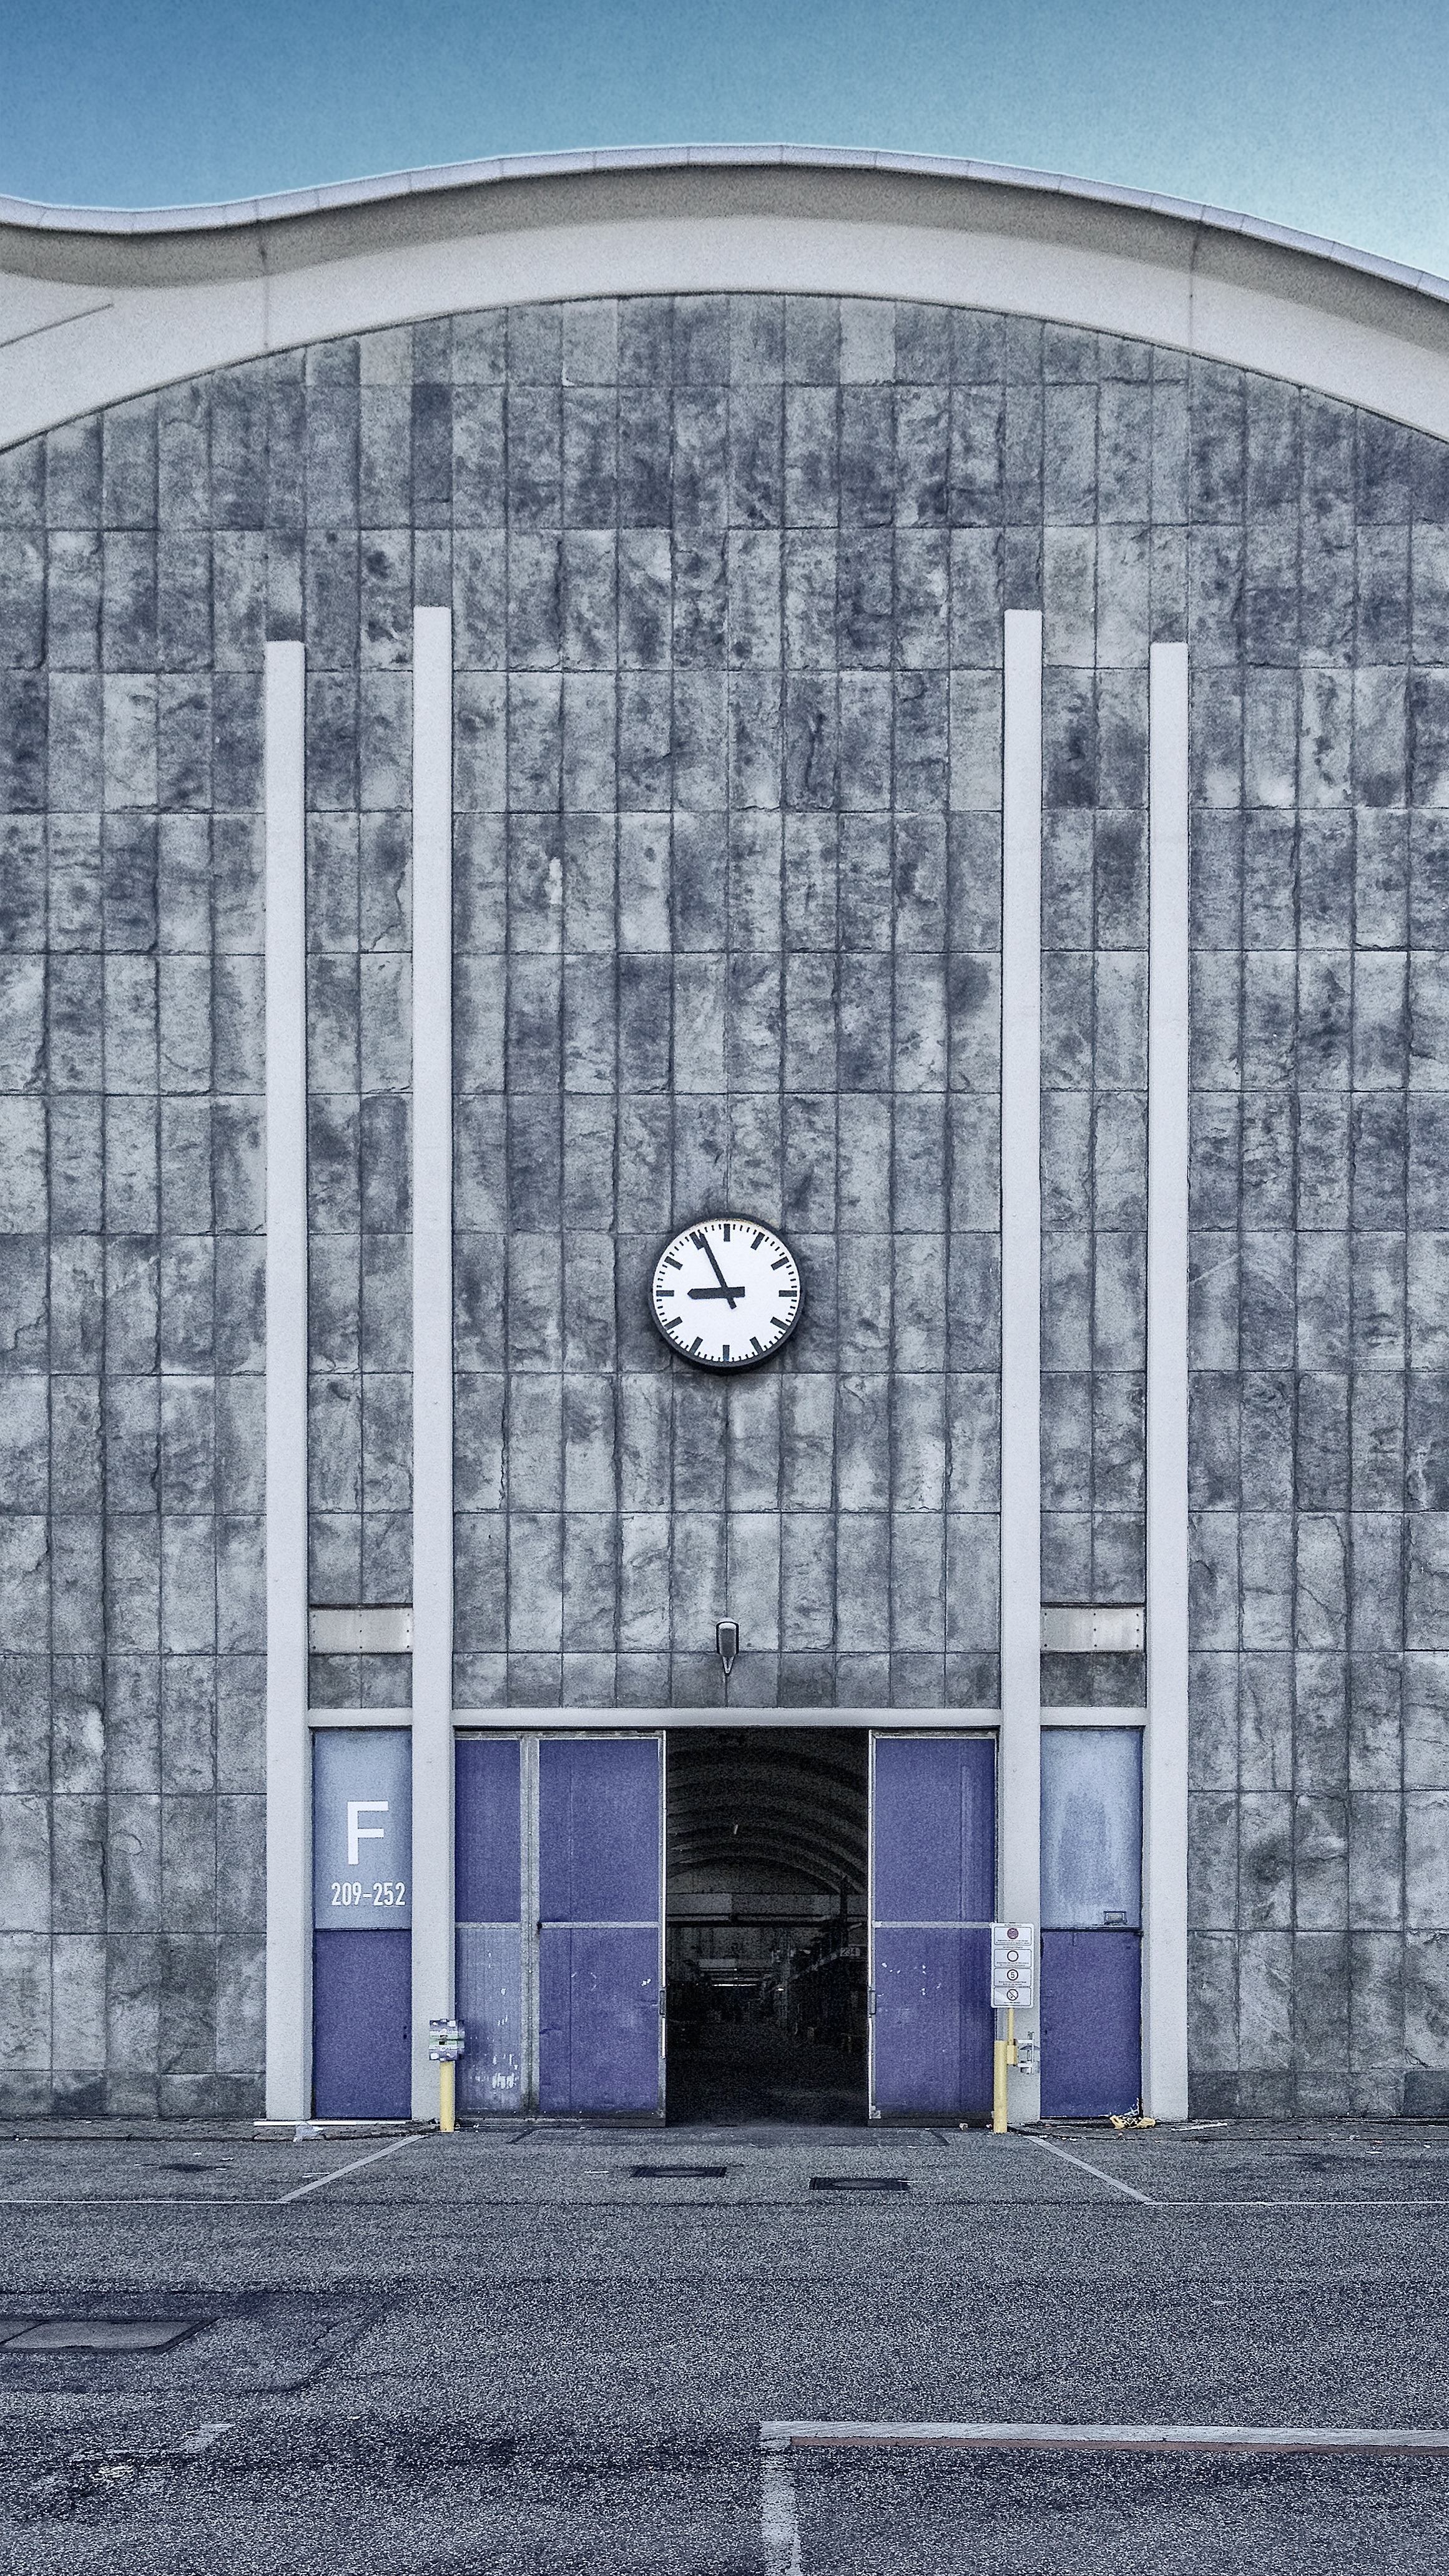
architecture, structure, building, facade, memorial, symmetry, urban area